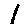
Label: 1